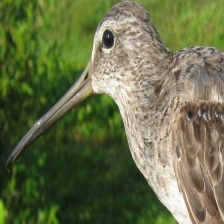
Species: SHORT BILLED DOWITCHER
Scientific name: LIMNODROMUS GRISEUS